Villa Medici at Cafaggiolo

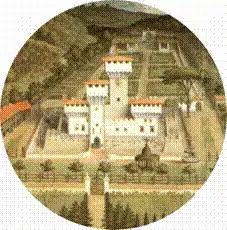
Detail of Utens' view of 1599, showing layout of the gardens. It depicts green grass, fountains and planting all symbols of the greatest luxury in the parched Tuscan landscape.

Just as Renaissance architecture looked back to the classical civilizations, so did Renaissance garden design. The gardens of Renaissance were terraced with ilex groves and walks bordered with myrtle and statuary, just like those of the ancient Romans. To the humanist Renaissance noble, the gardens were of equal importance as the villa. The hallmarks of Renaissance architecture were symmetry, balance and precise proportions, and if the Villa Medicea di Cafaggiolo itself did not quite meet these demands, its gardens certainly did. Renaissance principles were strictly applied to the garden's design: during this era a garden came to be viewed as an extension of the house itself and as such was arranged in the same order. Statuary and seating were placed much as it was within the house - lining compartmentalised sections, the sections representing rooms and halls. Grottoes provided not only protection from the sun but a setting for allegorical scenes depicted in statuary and water. At Cafaggiolo, the greatest sculptors of the day were employed on the creation of the fountains, grottoes and statuary, including Tribolo, Vasari and Buontalenti, who created sculptured tableaux depicting scenes in stone conceived by Benedetto Varchi.